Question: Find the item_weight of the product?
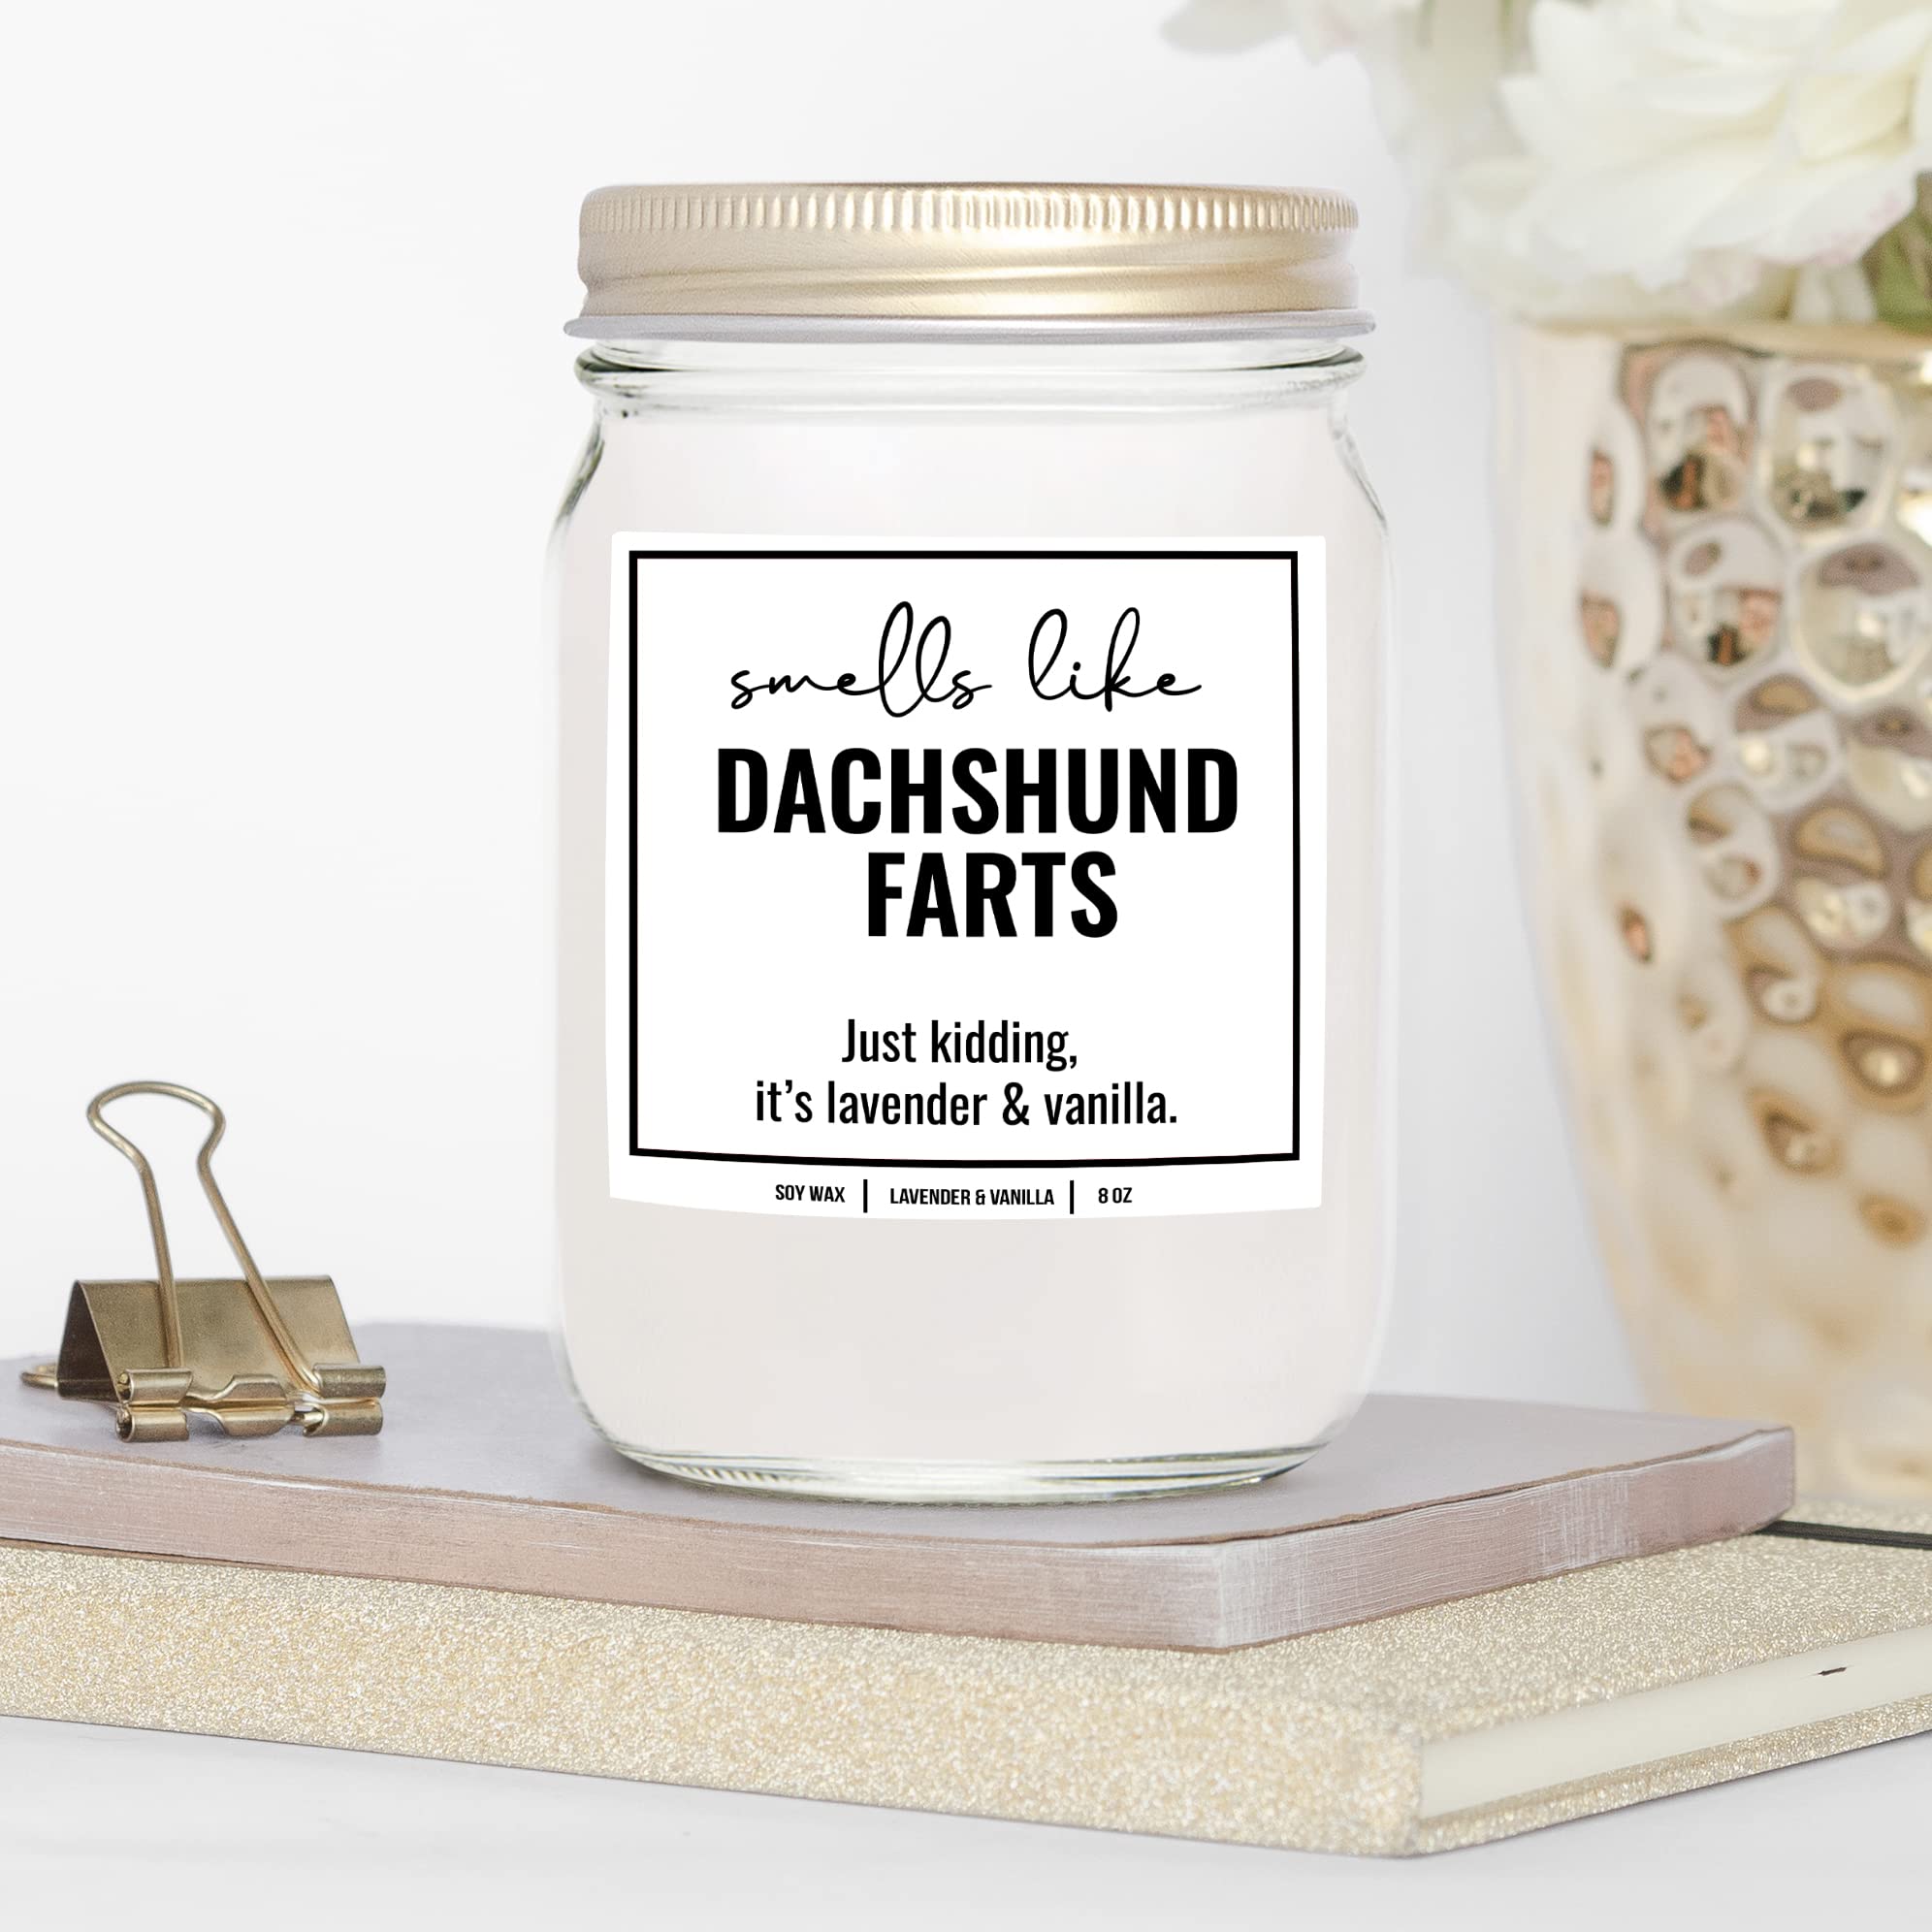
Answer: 8.0 ounce